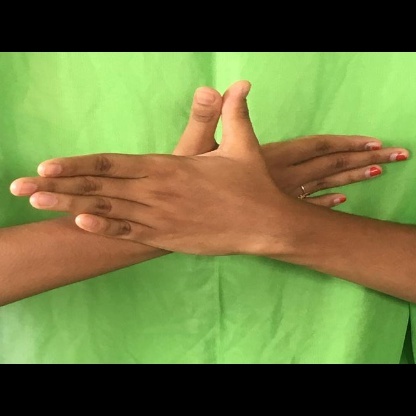
Mudra: Garuda